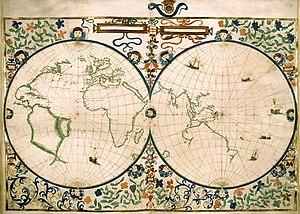
Jean Rotz est un hydrographe et cartographe, du XVIᵉsiècle, formé par la très renommée école de cartographie de Dieppe, réputée pour la clarté et la précision de ses cartes marines.